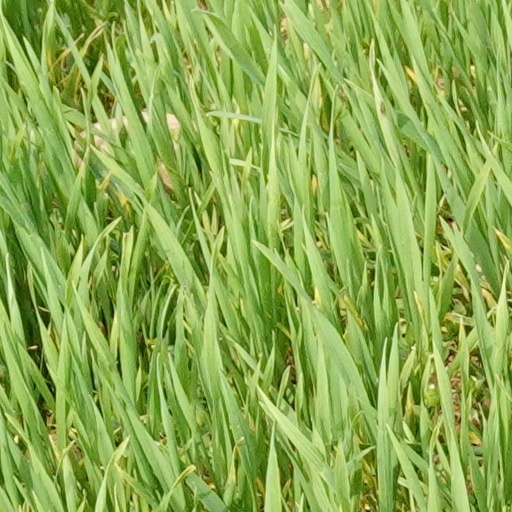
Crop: wheat